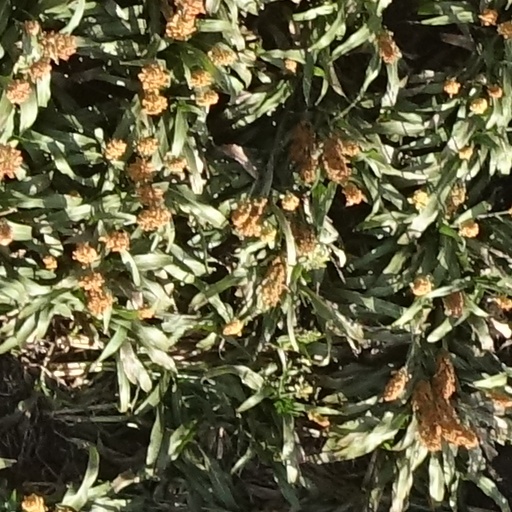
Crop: sorghum